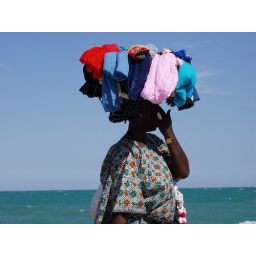
I loved the colours, and &amp;quot;stole&amp;quot; this picture... She was walking down the beach in Numana (AN), selling clothes.